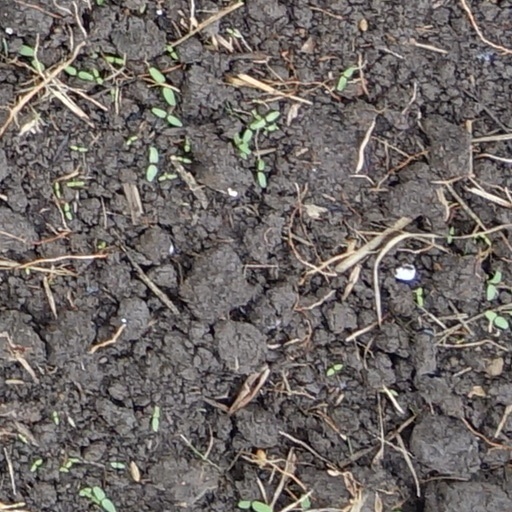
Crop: wheat